Battle of Haman

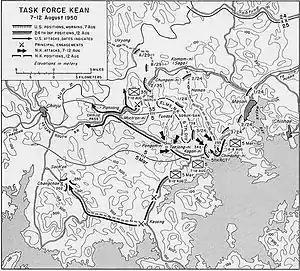
US and KPA movements around Masan during the Battle of Pusan Perimeter

In the left center of the 25th Division line, Lieutenant Colonel Paul F. Roberts' 2nd Battalion, 24th Infantry, held the crest of the second ridge west of Haman, from the town. From Chungam-ni, in KPA territory, a secondary road led to Haman along the shoulders of low hills and across rice paddy ground, running east south of the main Chinju–Masan road. It came through Colonel Roberts' 2nd Battalion position in a pass west of Haman. Late in the afternoon of August 31, observers with G Company, 24th Infantry, noticed activity in front of their positions. They called in two air strikes that hit this area at dusk. US artillery sent a large concentration of fire into the area, but the effect of this fire was not known. All US units on the line were alerted for a possible KPA attack.